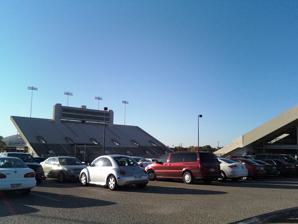
Building: Cessna Stadium
Country: United States of America
Year built: 1969
Stadium at Wichita State University in Kansas, U.S. Cessna Stadium Cessna Stadium in 2010 Former names Veterans Field (1946–1968) Location 1845 E 21st Street N Wichita, Kansas 67260 Owner Wichita State University Operator Wichita State University Capacity 16,000 (1946–1968) 31,500 (1969–2002) 24,000 (2002–2023) Record attendance 30,518 (September 9, 1978 vs. Oklahoma State ) Surface Grass Construction Broke ground January 6, 1941 Opened September 21, 1946 Renovated 1969, 1996, 2002 Closed June 5, 2023 Demolished Began June 6, 2023 Construction cost $100,000 $1,500,000 (1969) $1,800,000 (2002 renovation) Tenants Wichita State Shockers ( NCAA ) Kapaun Mt. Carmel High School football Cessna Stadium is a stadium on the campus of Wichita State University in Wichita, Kansas , United States. It opened in 1946 and served as the home of the football team until the program was discontinued in 1986. It is currently home of the Wichita State Shockers track and field team.  The Kansas Board of Regents approved demolition of the stadium in April 2020. Only the east stands were demolished. The rest of the stadium is supposed to be demolished after the 2024 track and field season. History In the early days of Wichita State University, when it was known as Fairmount College, its first football field was located on the north side of 17th Street, immediately east of the current Henrion Hall, when it was the Henrion Gymnasium.  In 1929, concrete bleachers were attached to the east side of the same building for football games. In 1940, the school decided to build a new football stadium on the north side of campus at the current site on the south side of 21st Street.  On January 6, 1941, ground was broken for Veterans Field , and by September 1942 the bowl was excavated, foundations were poured for the west stands, and a quarter of the west bleachers were completed; however, construction was halted due to metal shortages during World War II .  After the war ended, the bleachers were constructed in sections over time as funds were incrementally available.  By mid-1946, stands were completed to a point where 6,000 seats were ready by the start of the 1946 football season.  Veterans Field was finally completed before the start of the 1948 football season, with 15,000 seats and facilities for the press, concessions stands, and locker rooms.  It was dedicated on November 25, 1948 during a football game with the University of Nevada .  The stadium was dedicated to the members of the armed forces from Sedgwick County who served in World War II. In 1967, Wichita State started considering the expansion of Veterans Field.  In 1968, faculty and students voted and approved the expansion by adding on top of the existing stands of Veterans Field. Cessna Aircraft Company pledged a donation of $300,000 for the proposed stadium, and it was renamed to Cessna Stadium .  The cost of the expansion was $1.5 Million, and the school had a fund drive to raise the remaining money.  Construction was started on February 7, 1969 and completed in September. It was one of the most modern and complete football facilities in the nation at the time of its completion. Wichita State University rededicated the facility on April 16, 2002 to mark the end of the seven-month, $1.3 million construction that included adding an eighth lane and resurfacing the track, reconfiguring the infield event layout, and building separate locker rooms for the Shocker men's and women's track and field teams, and a reduction of overall seating capacity. The first event in the renovated facility was WSU's annual K. T. Woodman Track and Field Classic. Football See also: Wichita State Shockers football The Wichita State Shockers football team was an NCAA Division I football program. The Shockers fielded a team from 1897 to 1986. They played home games at Cessna Stadium and were members of the Missouri Valley Conference when the program was discontinued in 1986. Cessna was the location of a Pittsburg State - Mesa State Division II college football game.  The stadium has also played host to numerous Kansas State High School Football Championship games, including the Kansas Shrine Bowl , Kansas's high school all-star football game and high school football games from nearby Kapaun Mt. Carmel High School . Teams that use Cessna Stadium Track and field Wichita State Shockers track and field used the facility until 2020. It has hosted several Missouri Valley Conference Championships and hosted the 2019 American Athletic Conference Outdoor Track and Field Championships. Since 1970 (except 1978 and 2020), it is home to the Kansas state high school track and field meet, an event that brings all Kansas high school qualifiers to one location. In April of each year until the demolition was approved, Cessna Stadium is the venue for the K. T. Woodman Invitational, a track and field meet for high schools, junior colleges , and many top collegiate track programs of the Midwest . Football Cessna Stadium was used by Kapaun Mount Carmel High School of the Greater Wichita Athletic League as its home field for varsity football games through 2018. Other high school games were played at Cessna Stadium from time to time. Public Cessna Stadium was open to the public for recreational use Monday through Friday from 6:30 a.m. to 5:30 p.m.  It was closed on holidays and during WSU track & field practices and special events. In April 2017, WSU changed their policy to require a $100 deposit to get a key to use their facilities. Notable concerts October 1, 2006 - The Rolling Stones for A Bigger Bang Tour . Demolition On April 15, 2020, the Kansas Board of Regents approved demolition of the stadium, citing the high cost of repairs needed. The demolition began in June 6, 2023. The stadium will be demolished in several phases and will be replaced with a track specific stadium which as of 2024 will be known as University Stadium. See also Charles Koch Arena (basketball and volleyball) Eck Stadium (baseball) References